David Bowie Is

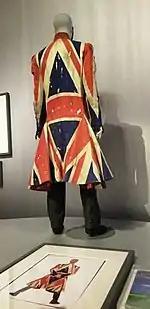
The Union Jack coat, worn by Bowie on the cover of his 1997 album "Earthling", on display at the "David Bowie Is" exhibition in 2018.

Near the end of 2010, an archivist for Bowie's collection contacted the Victoria and Albert Museum (V&A) and asked if they'd be interested in a display. Bowie had saved most of the artifacts, costumes and props from his career, and had almost 75,000 pieces in a private collection.